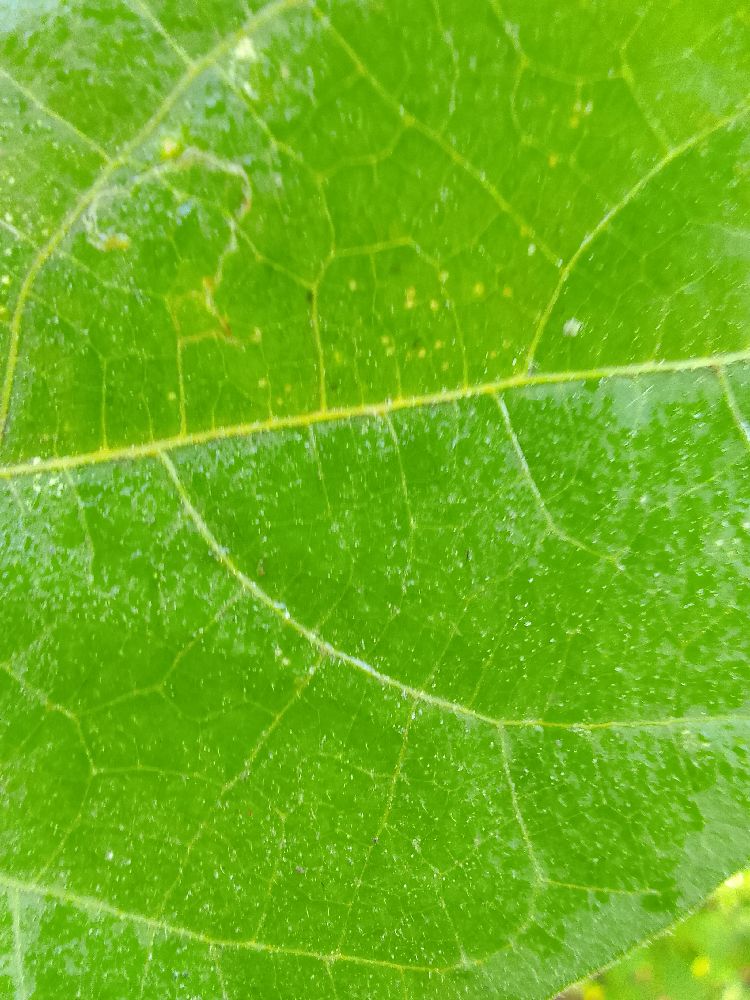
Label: healthy